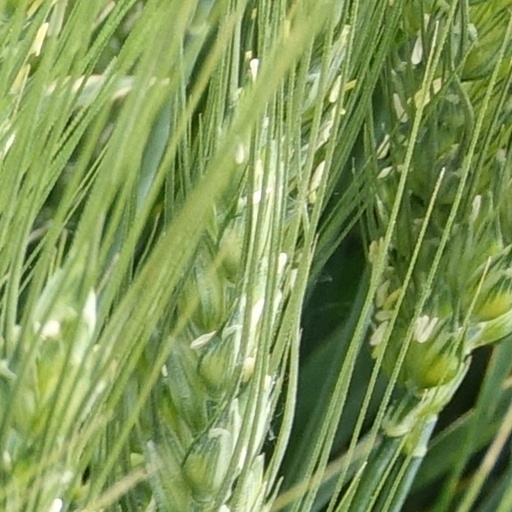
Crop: wheat